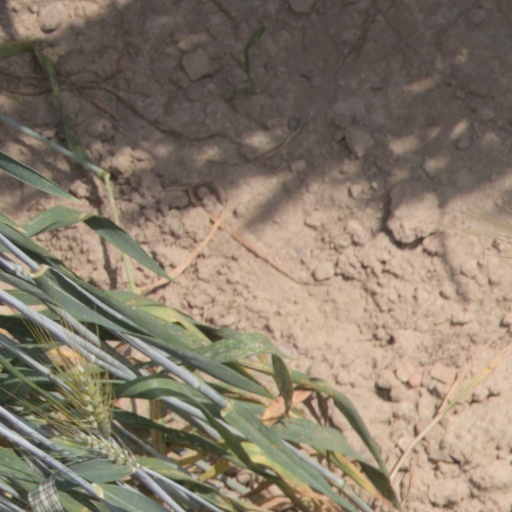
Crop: wheat